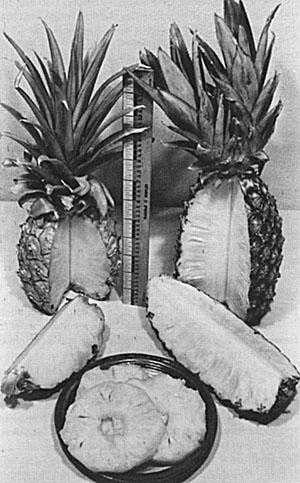
Label: Pineapple